Ben Varon

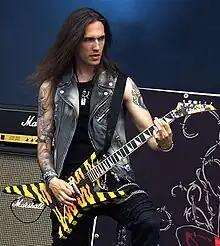
Varon at Tuska Open Air 2012

Ben Varon (born 18 November 1983) is a Finnish guitarist. He is known as a member and one of the founders of the Finnish metal band Amoral that was active from 1997 to 2017. In the beginning of 2018, he founded a new heavy metal band, Oceanhoarse.